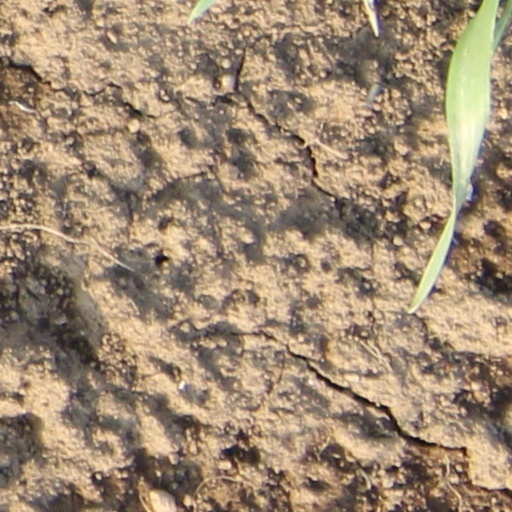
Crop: wheat